Hohenschwangau Castle

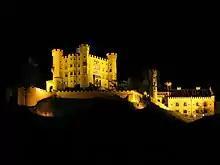
Hohenschwangau Castle at night

Hohenschwangau Castle is a 19th-century palace in southern Germany. It was built by King Maximilian II of Bavaria, and was the childhood residence of his son, King Ludwig II of Bavaria. It is located in the German village of Hohenschwangau near the town of Füssen, part of the county of Ostallgäu in southwestern Bavaria, Germany, very close to the border with Austria.